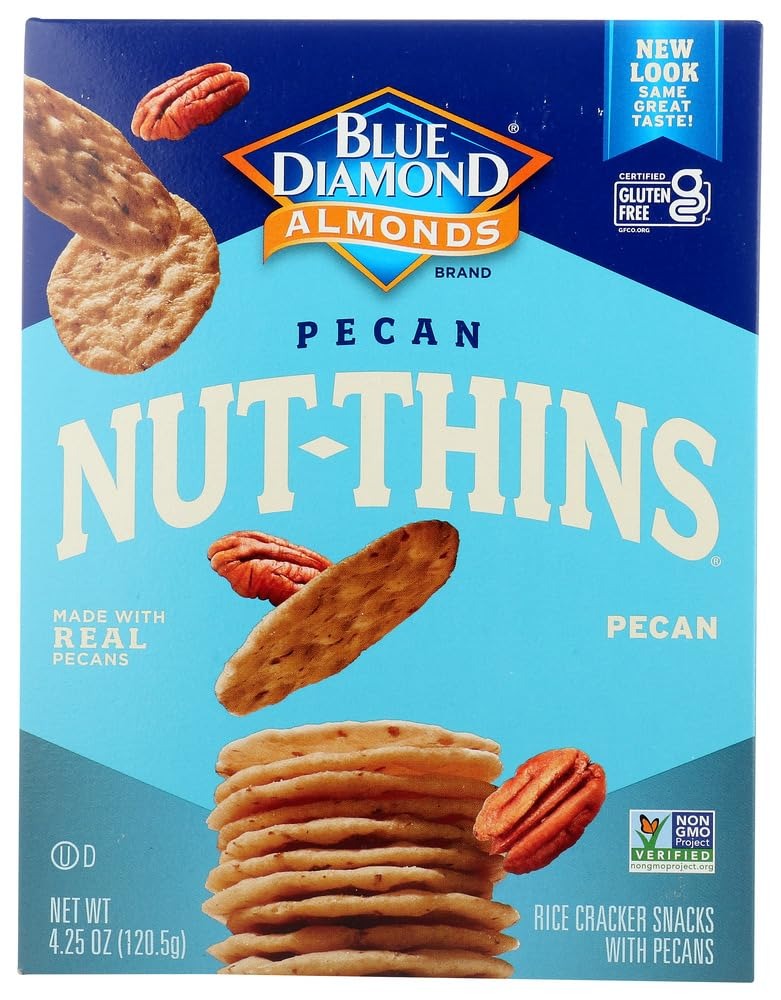
Item Name: Blue Diamond Nut-Thins Pecan Nut & Rice Cracker Snacks 4.25 oz (Pack of 4)
Value: 4.0
Unit: Count

Price: 24.81